St Mark's Campanile

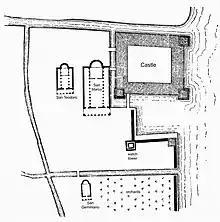
Reconstruction of Saint Mark's Square as it was in the early tenth century

The Magyar raids into northern Italy in 898 and again in 899 resulted in the plundering and brief occupation of the important mainland cities of Cittanova, Padua, and Treviso as well as several smaller towns and settlements in and around the Venetian Lagoon. Although the Venetians ultimately defeated the Magyars on the Lido of Albiola on 29 June 900 and repelled the incursion, Venice remained vulnerable by way of the deep navigable channel that allowed access to the harbour from the sea. In particular, the young city was threatened by the Slavic pirates who routinely menaced Venetian shipping lanes in the Adriatic.